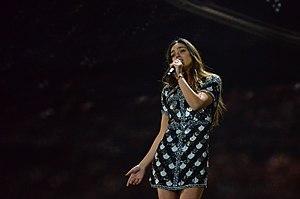
Alexandra Maquet, dite Alma, née le 27 septembre 1988 à Lyon, est une auteure-compositrice-interprète et pianiste française.